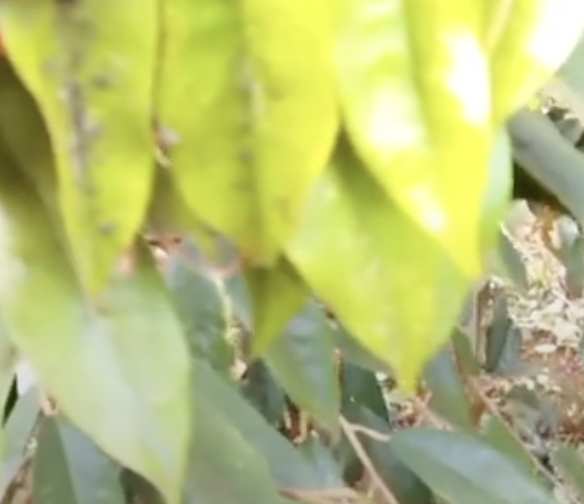
Label: sooty_mold